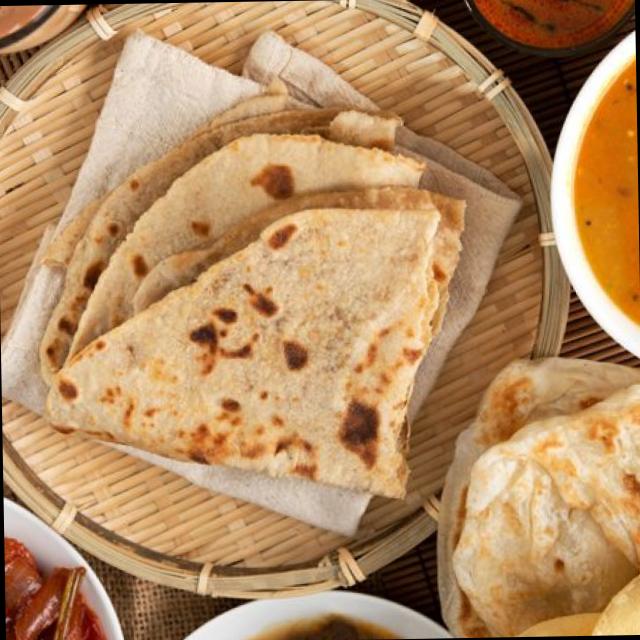
Dish: chapati